Raymond Mulinghausen

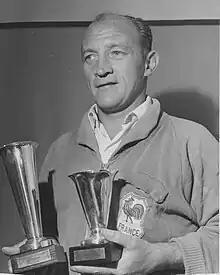
Raymond Mulinghausen in 1960

Raymond Mulinghausen (3 September 1920 – 19 February 2009) was a French diver. He competed at the 1948 Summer Olympics and the 1952 Summer Olympics.